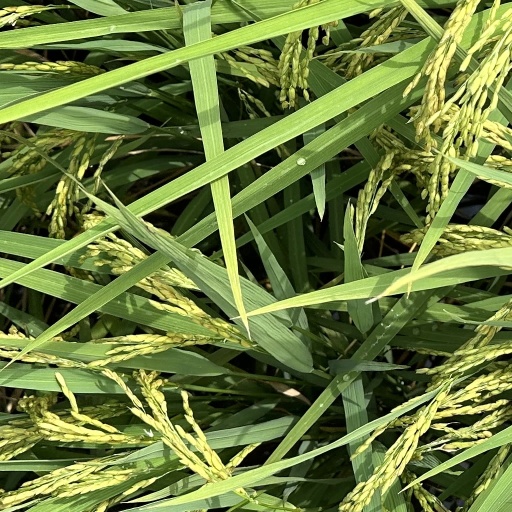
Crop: rice